Toulouse Metro

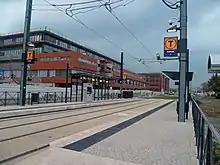
Line T1 of the Toulouse tramway, at the Purpan station.

This line comprises 20 stations on a route. It opened on 30 June 2007. Car parks have been built at "Borderouge", and "Ramonville" stations. New bus stations have been built "Borderouge", "Université Paul Sabatier" and "Ramonville" stations.